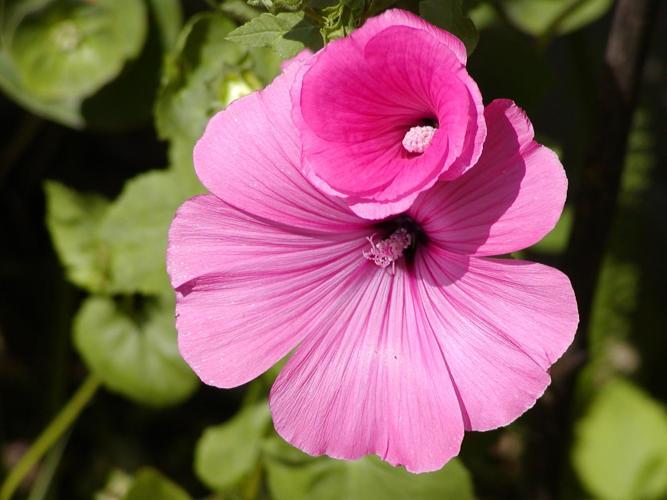
Label: tree mallow